D1 Grand Prix

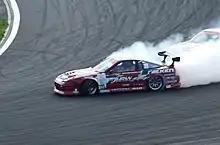
Yoshinori Koguchi drifting the Koguchi Power 180SX at D1GP Fuji Speedway 2007

In , the former D1GP driver, Hisashi Kamimoto retired from driving to join as judge. The D1 Gals of 2006 was replaced by the ""D1 Sisters"" who were audition winners and representative of the agency "D-Sign", consisting of Hiromi Goto, Yuria Tachiki, Asami Kikuchi and Ayaka Tashiro.